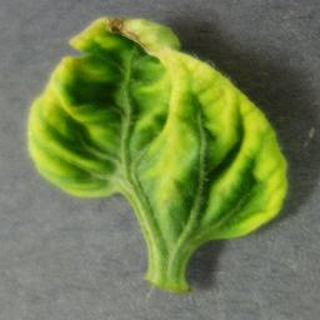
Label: tomato_yellow_leaf_curl_virus